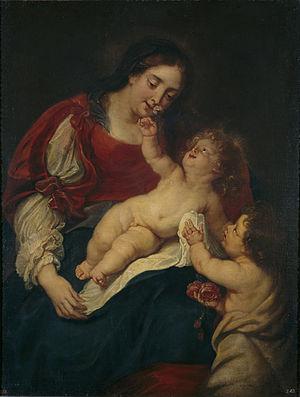
Jan Thomas ou Jan Thomas van Ieperen, baptisé le 5 février 1617 à Ypres, et mort en 1673 ou en 1678 à Vienne, est un peintre baroque flamand, dessinateur et un graveur actif à Anvers et à la cour des Habsbourg à Vienne. Il est connu pour ses portraits des souverains autrichiens ainsi que pour ses scènes pastorales, mythologiques et religieuses.